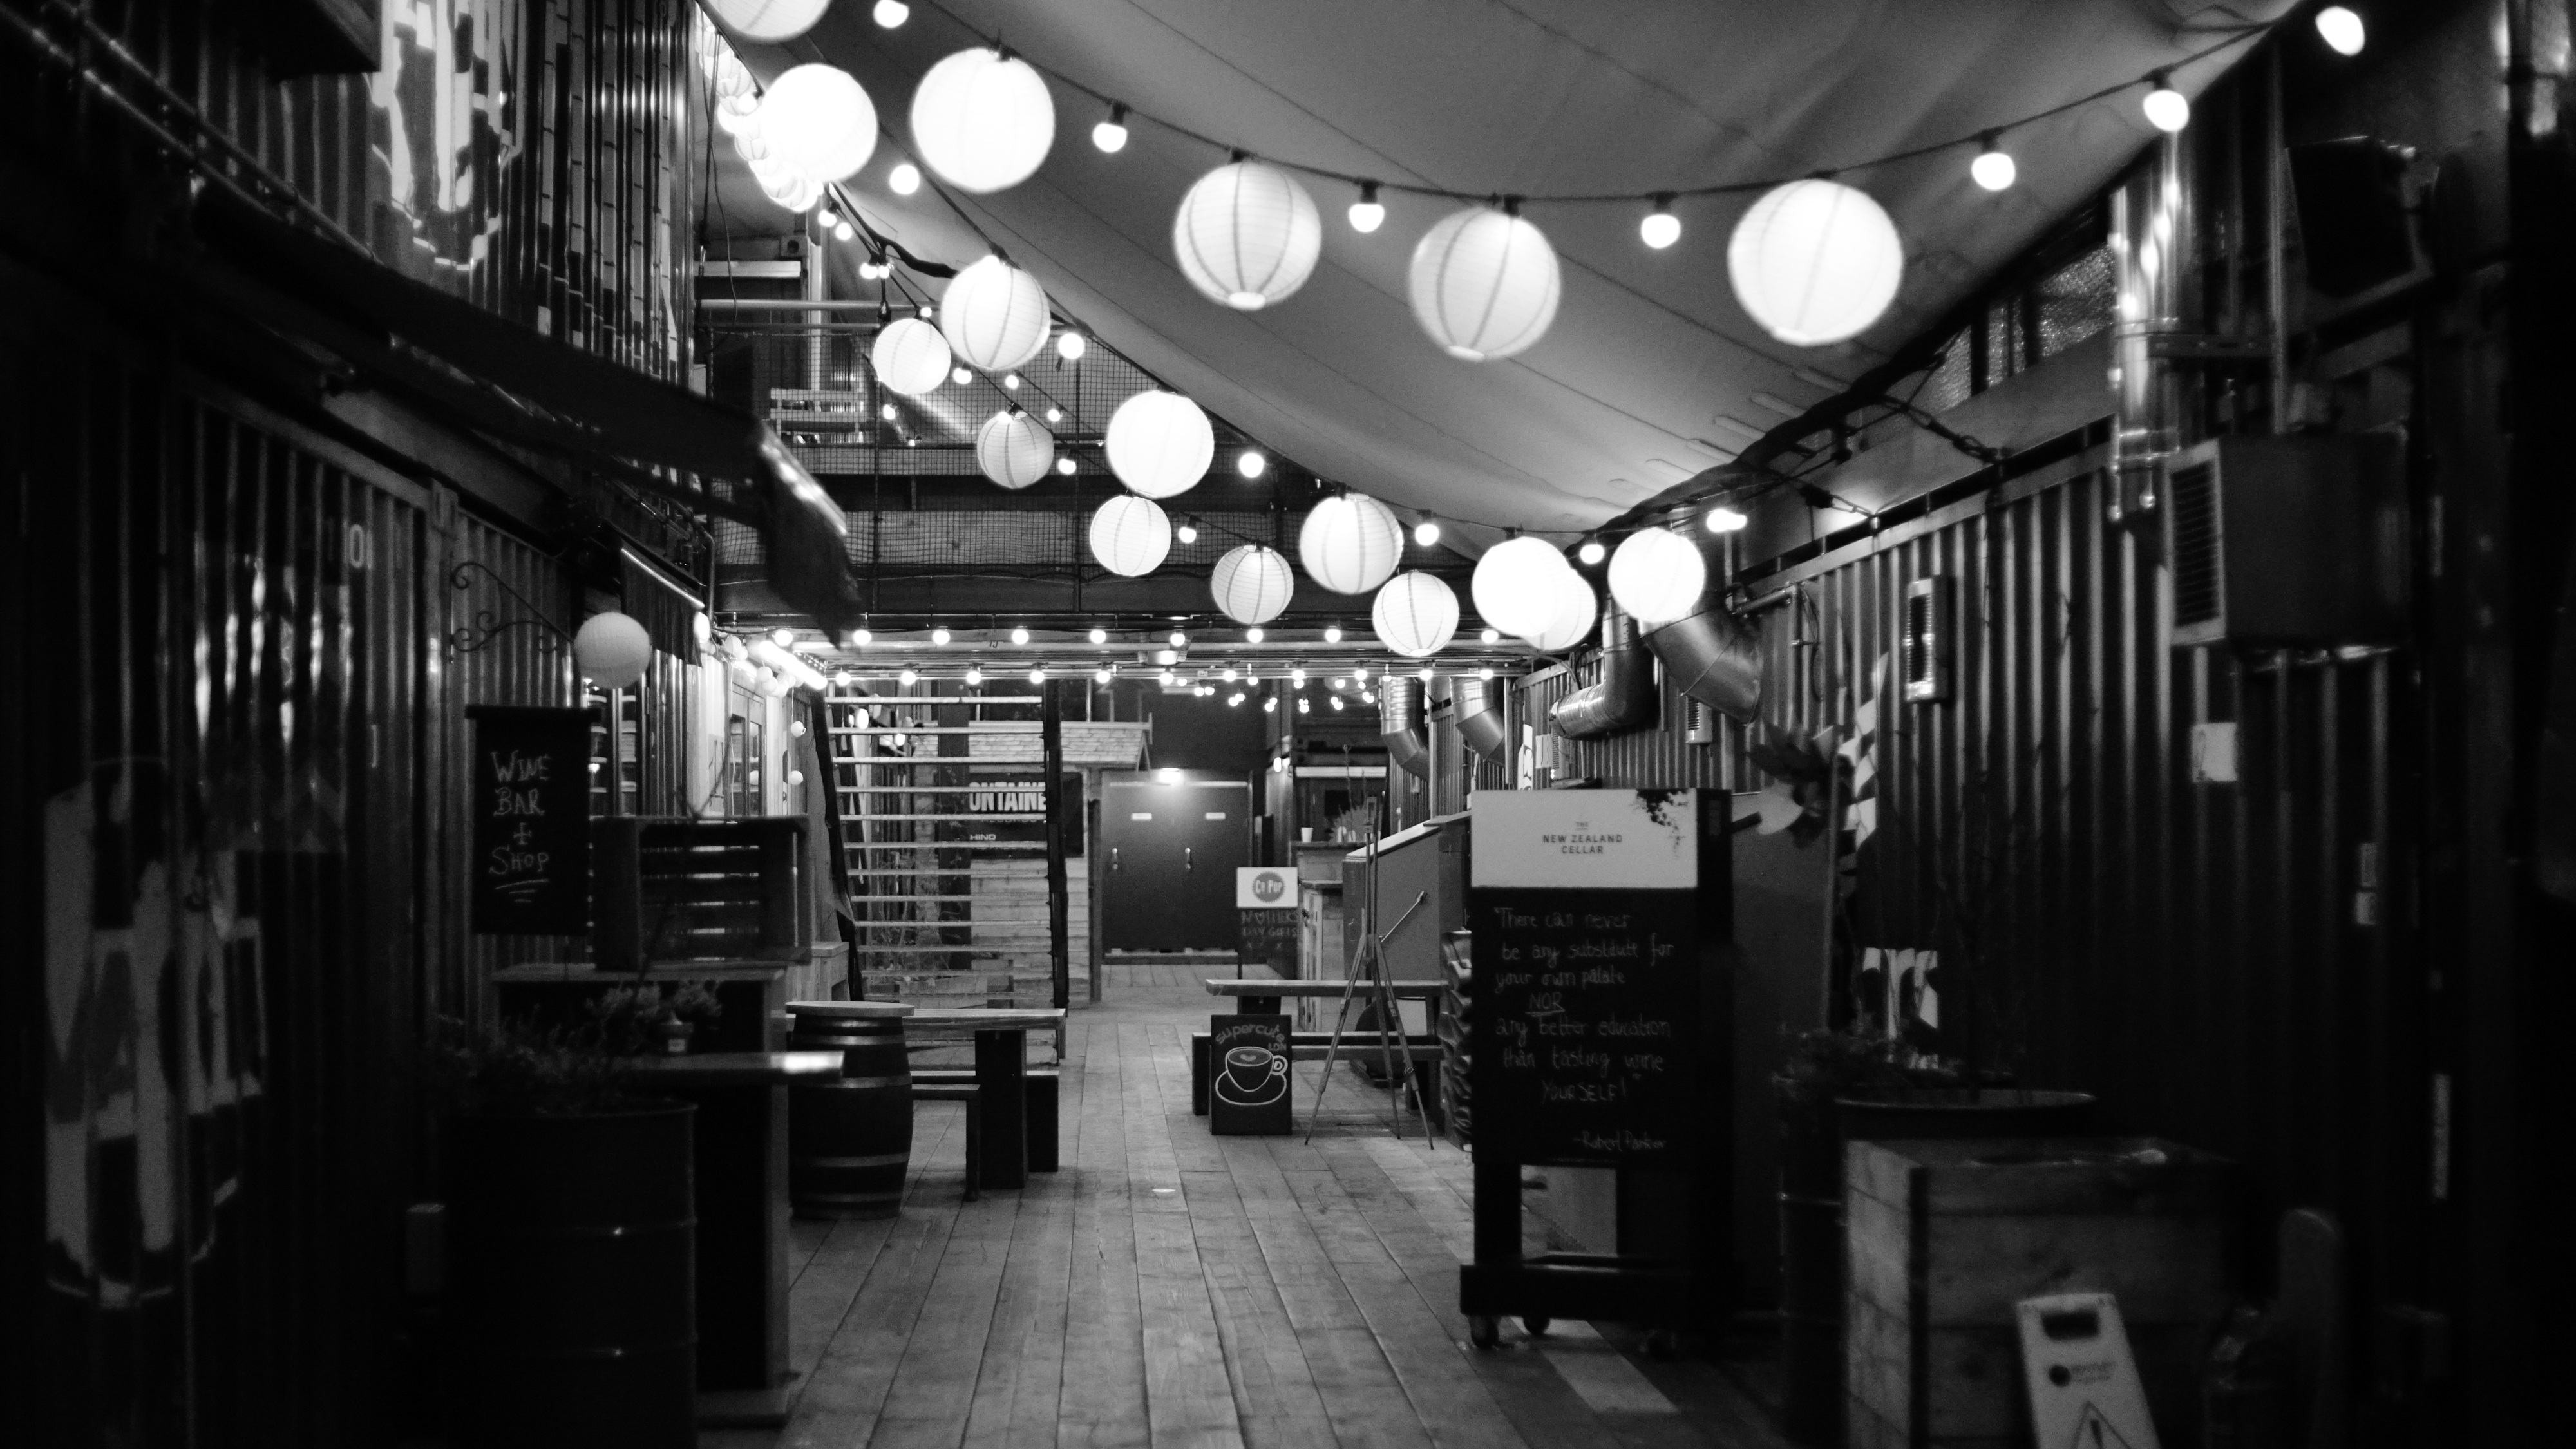
black and white, photography, black, monochrome, monochrome photography